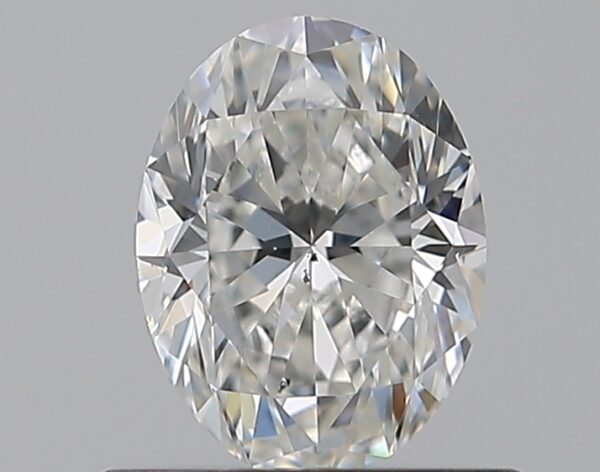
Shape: oval
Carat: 0.7
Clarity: VS2
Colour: G
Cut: VG
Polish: VG
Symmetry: EX
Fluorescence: M
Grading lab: GIA
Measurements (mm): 6.52 x 4.89 x 3.21